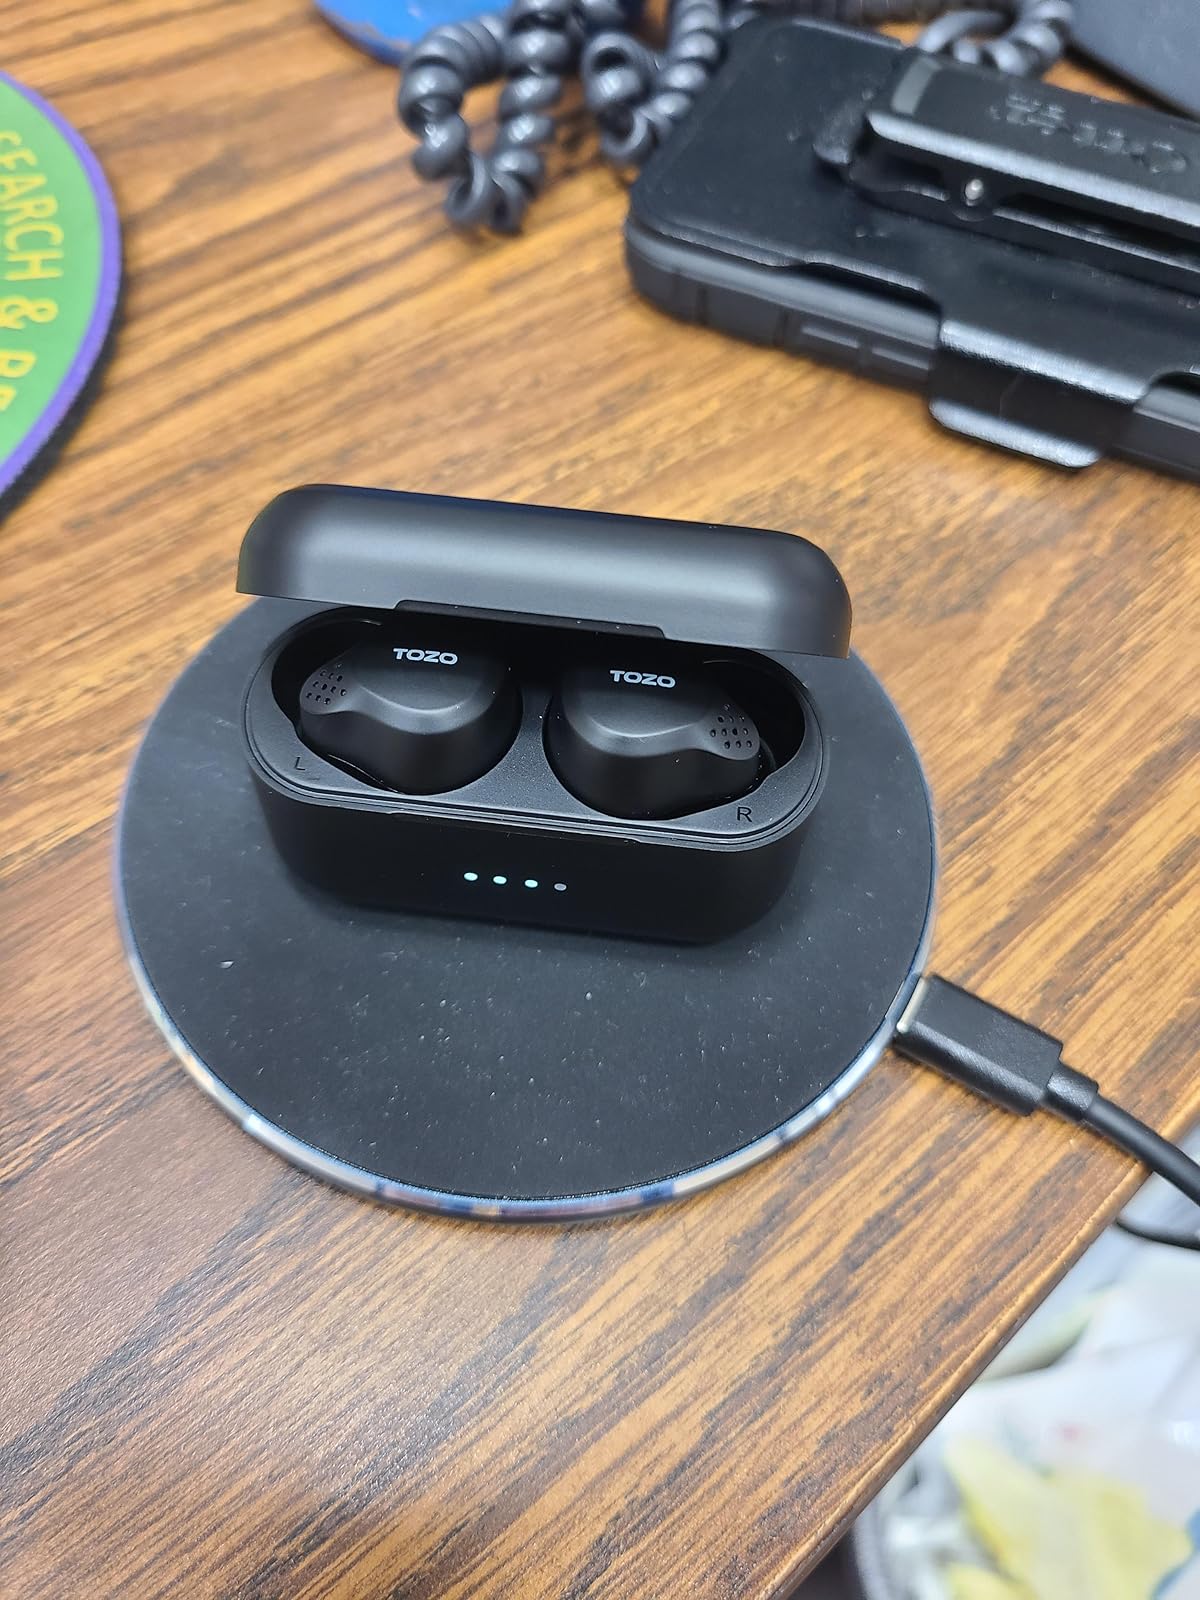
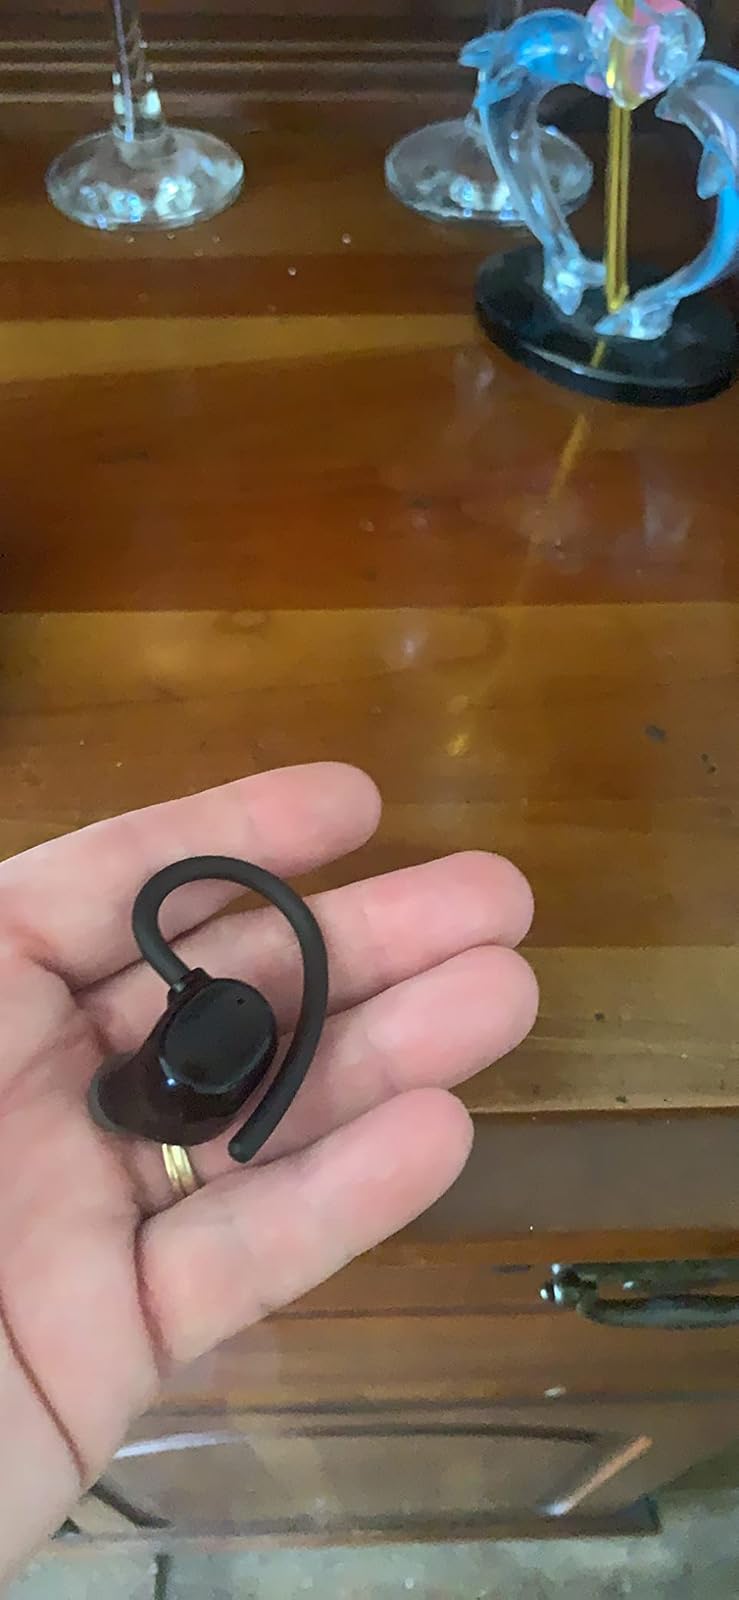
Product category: earbuds
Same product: no